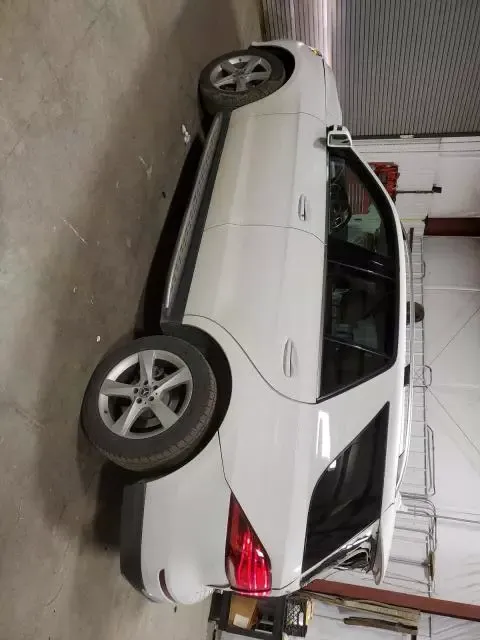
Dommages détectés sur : capot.
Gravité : mineur